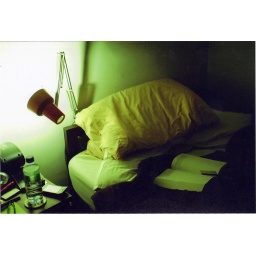
Finally put an old lamp in my bedroom so I can read at night. STILL reading House of Leaves.